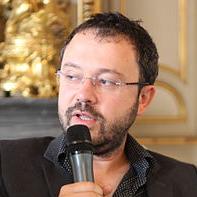
Age: 35